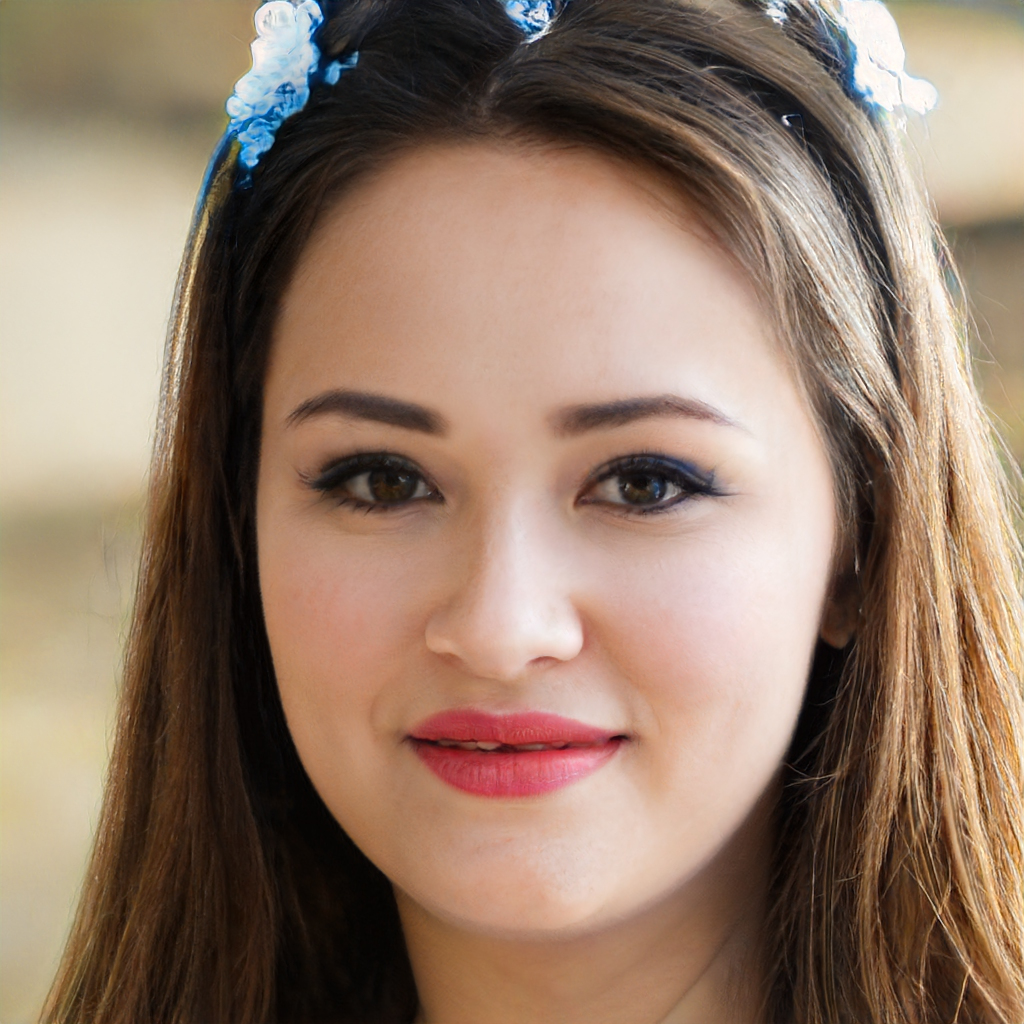
Portrait style: Real Portrait